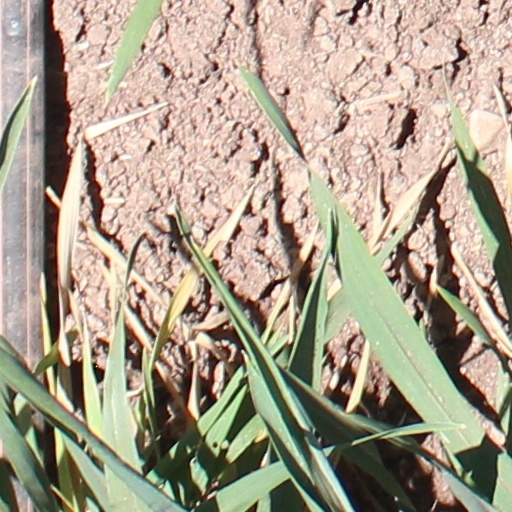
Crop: wheat